Canada–United States border

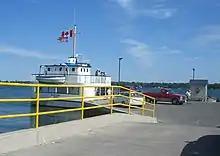
A ferry departing Wolfe Island, Ontario for Cape Vincent, New York

Piney Pinecreek Border Airport is located in Piney, Manitoba, and Pinecreek, Minnesota. The northwest–southeast-oriented runway straddles the border, and there are two ramps: one in the U.S. and one in Canada. The airport is owned by the Minnesota Department of Transportation.